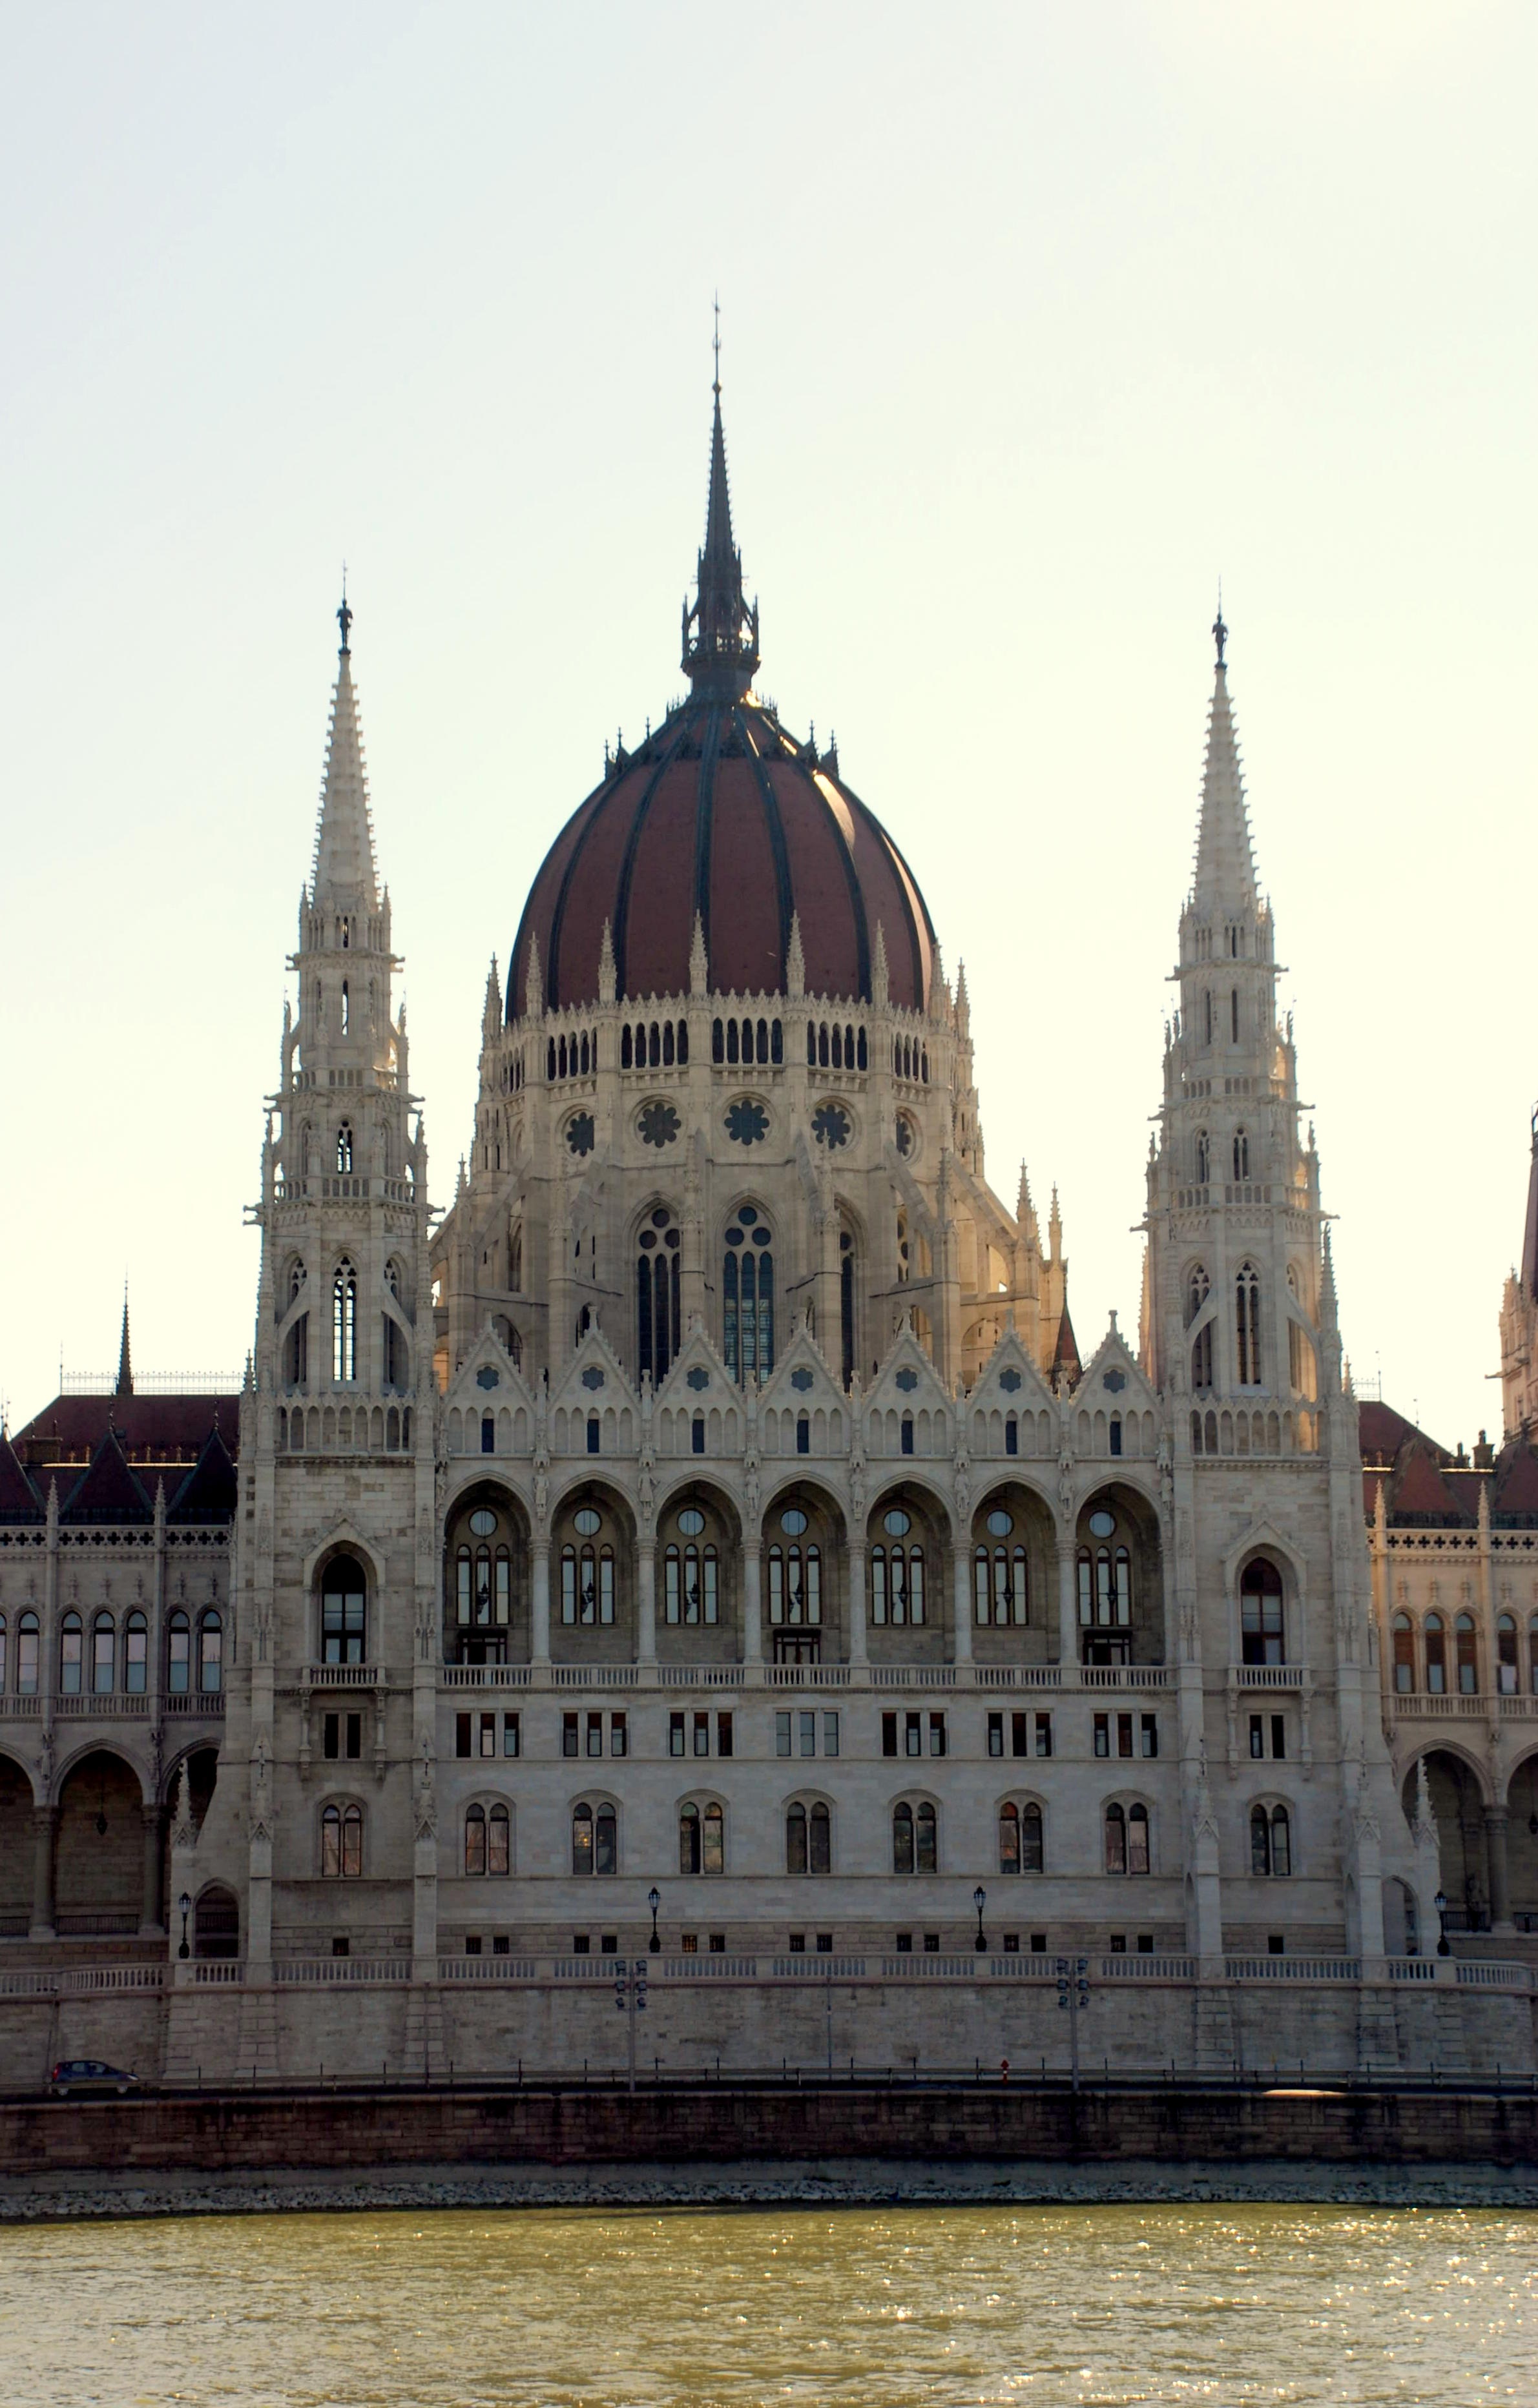
building, chateau, palace, river, landmark, cathedral, tourism, place of worship, parliament, budapest, basilica, tours, historic site, byzantine architecture